William Dobell

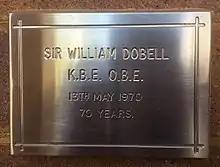
Plaque at Dobell's grave at Newcastle Memorial Park in

Dobell was a very private man, known almost always as "Bill". He died on 13 May 1970 at his home in the Lake Macquarie suburb of of hypertensive heart disease. He was cremated with Anglican rites and his ashes interred at Newcastle Memorial Park in Beresfield, New South Wales where his plaque incorrectly states his knighthood is a KBE whereas he was awarded a OBE in 1965 and his knighthood derives from being invested as a Knight Bachelor in 1966.